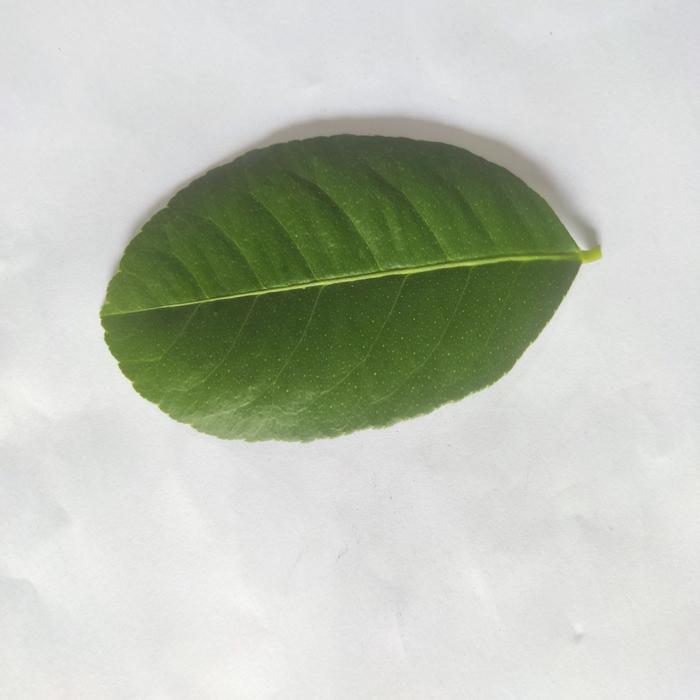
Crop: Lemon
Leaf condition: Healthy_Leaf